Midfielder

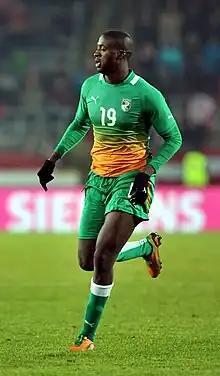
Yaya Touré, pictured playing for the Ivory Coast in 2012, was a versatile holding midfielder; although his playing style initially led him to be described by pundits as a "carrier", due to his ability to carry the ball and transition from defence to attack, he later adapted to more of a playmaking role.

A holding or deep-lying midfielder stays close to their team's defence, while other midfielders may move forward to attack. The holding midfielder may also have responsibilities when their team has the ball. This player will make mostly short and simple passes to more attacking members of their team but may try some more difficult passes depending on the team's strategy. Marcelo Bielsa is considered a pioneer in the use of a holding midfielder in defence. This position may be seen in the 4–2–3–1 and 4–4–2 diamond formations. Writer Jonathan Wilson has identified three different types of holding midfielder, namely the "destroyer", the "creator", and the "carrier".